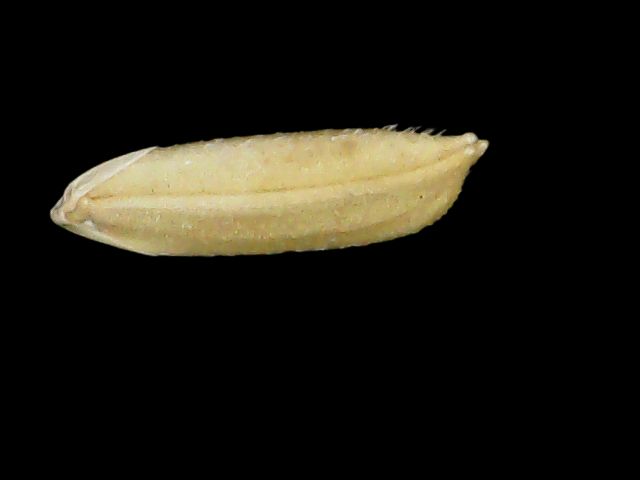
Rice variety: Bd30